Passing (novel)

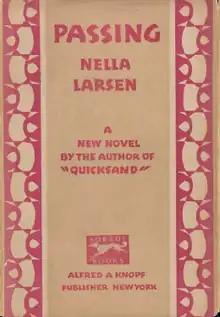
First edition dust jacket

Passing is a 1929 novel by American author Nella Larsen. Set primarily in the Harlem neighborhood of New York City in the 1920s, the story centers on the reunion of two childhood friends—Clare Kendry and Irene Redfield—and their increasing fascination with each other's lives. The title refers to the practice of "racial passing", which is a key element of the novel. Clare Kendry's attempt to pass as white for her husband, John (Jack) Bellew, is significant and is a catalyst for the tragic events.